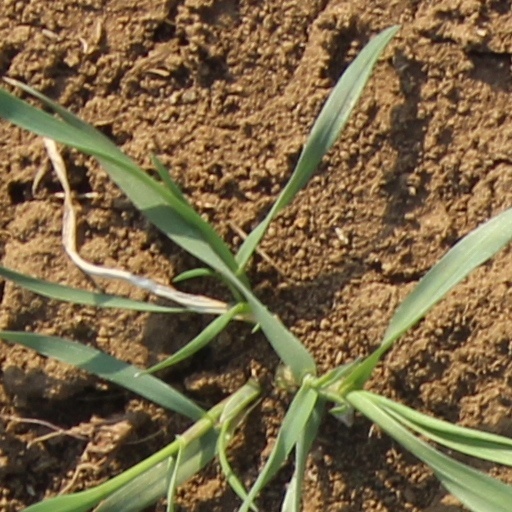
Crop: wheat